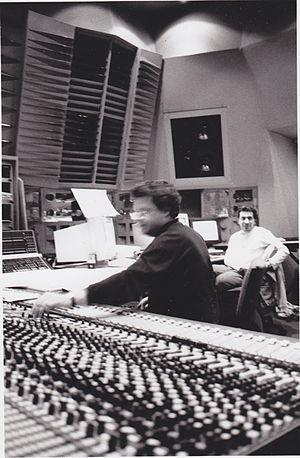
Schoeller en studio
Philippe Schoeller [filip ʃølœʁ] est un compositeur français né le 13 avril 1957.